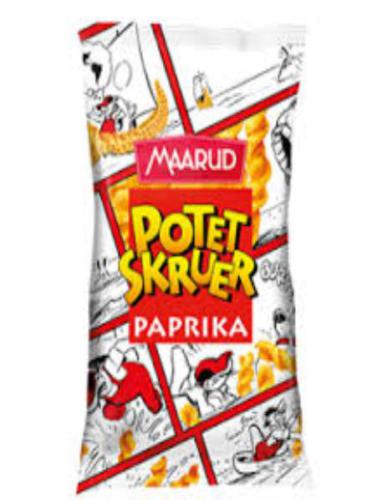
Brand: maarud
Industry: Food